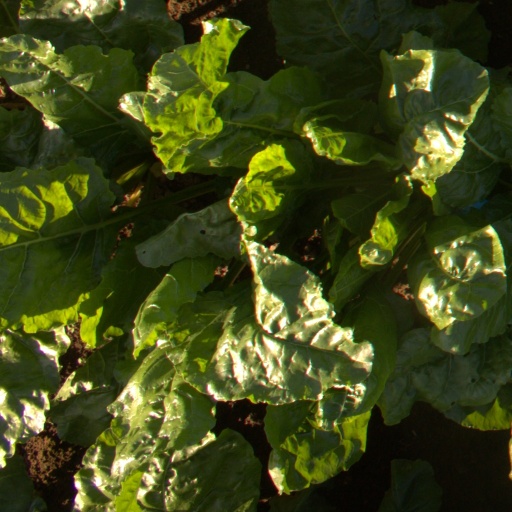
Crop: sugar beet